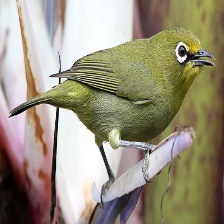
Species: MALAGASY WHITE EYE
Scientific name: ZOSTEROPS MADERASPATANUS